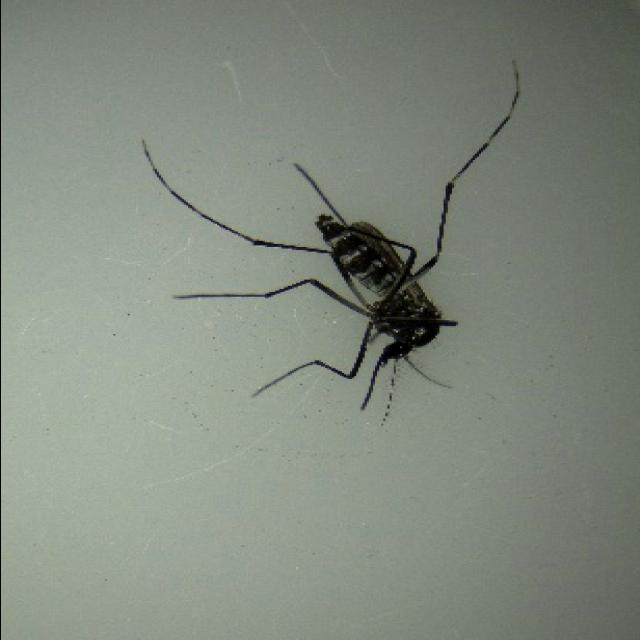
Species: aedes_albopictus